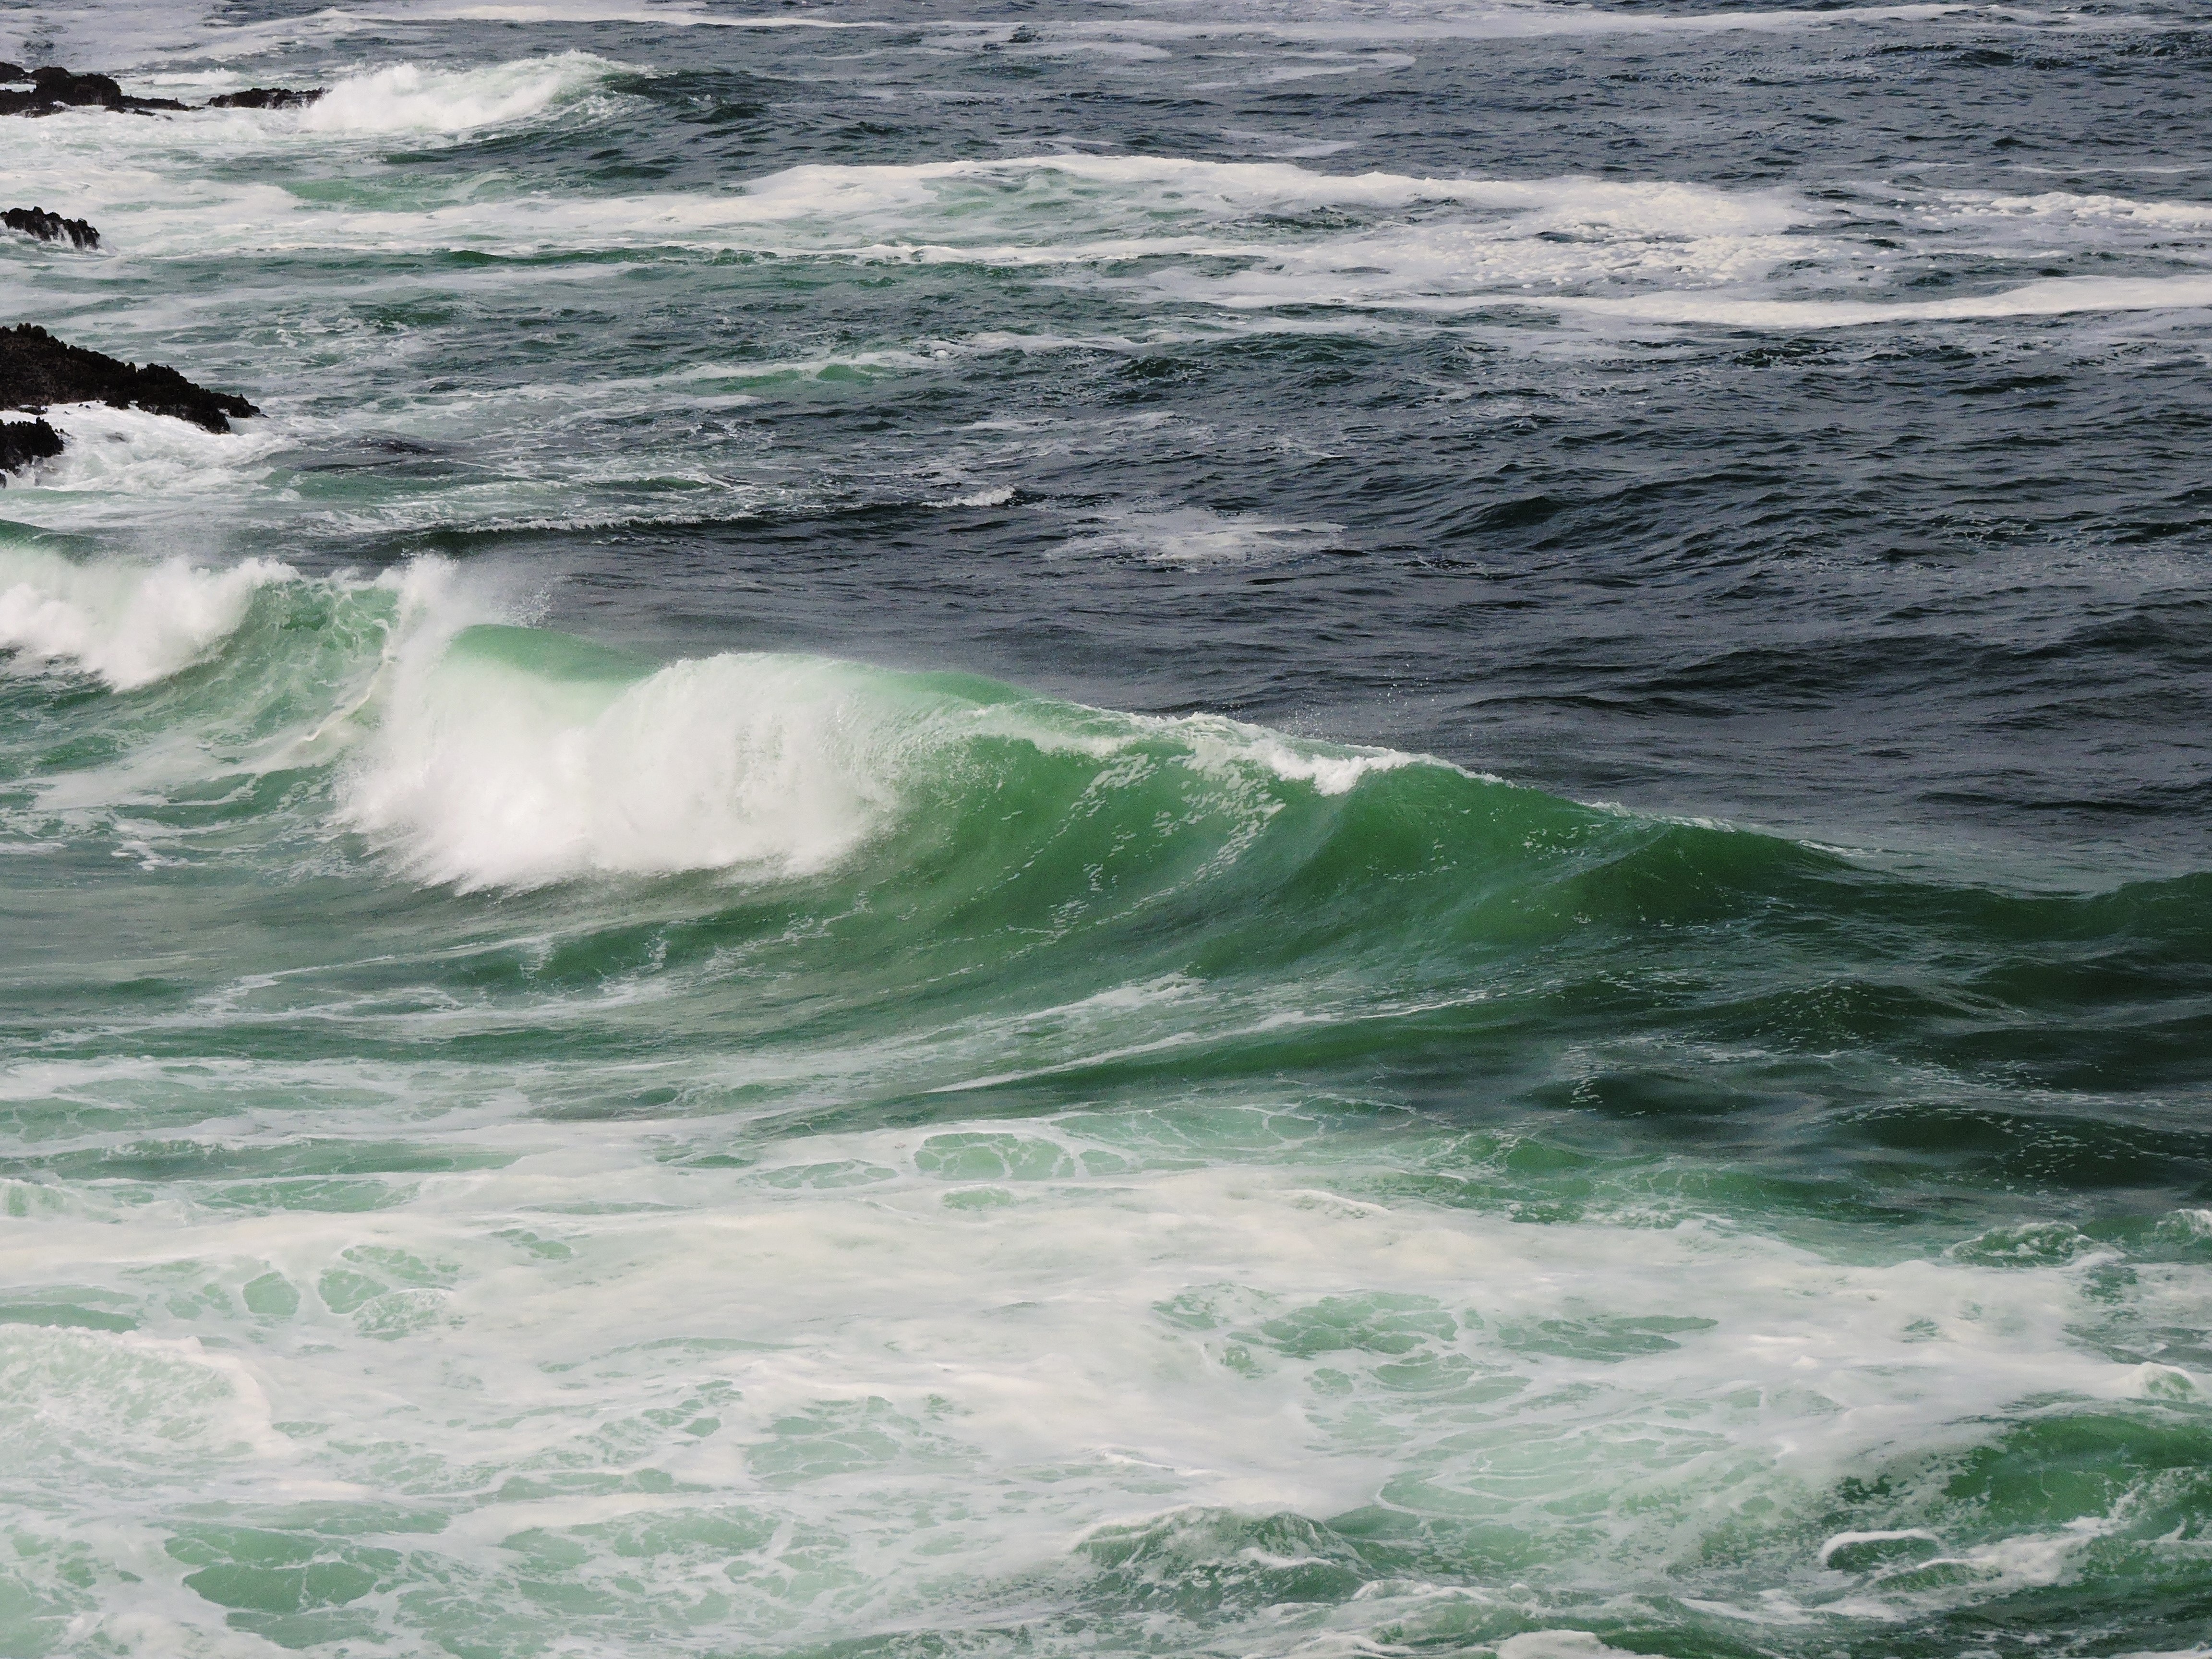
sea, coast, ocean, shore, wave, wind, coastline, weather, rapid, rocky, waves, cape, oregon, rocky creek viewpoint, wind wave